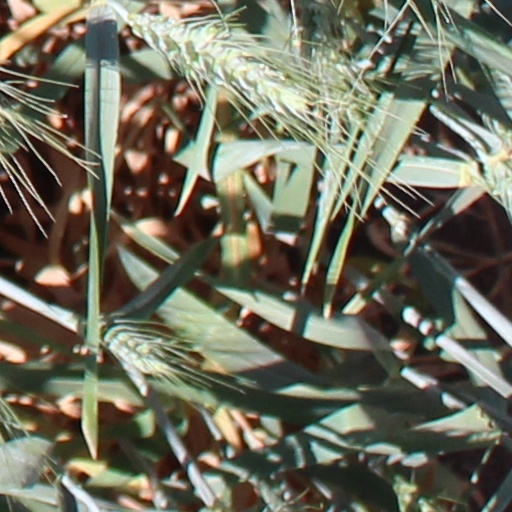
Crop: wheat